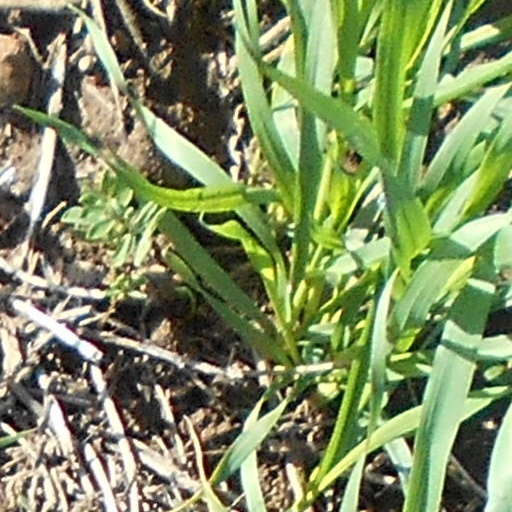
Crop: wheat